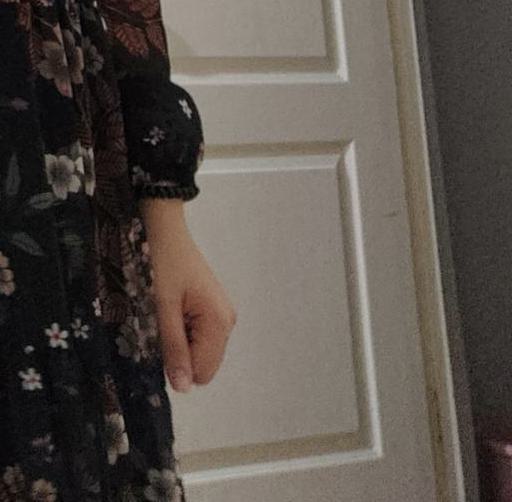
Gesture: no_gesture